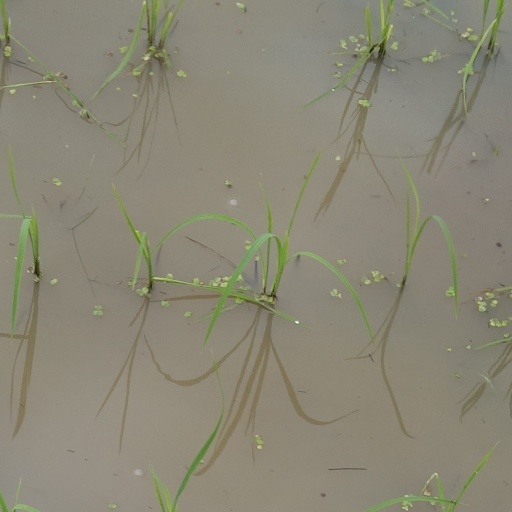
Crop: rice